Pan Am Express

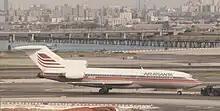
An Air Atlanta Boeing 727 at LaGuardia Airport (1985).

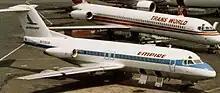
An Empire Airlines Fokker F28 Fellowship at LaGuardia Airport (1986).

For this task, a number of airlines flying narrow body jet equipment and/or turboprop aircraft were contracted via code sharing agreements: